Elliptical dome

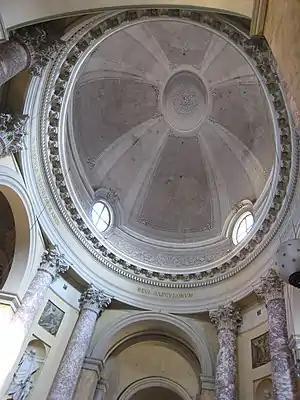
An elliptical dome at the San Domenico, Modena, in Modena, Italy

An elliptical dome, or an "oval dome", is a dome whose bottom cross-section takes the form of an ellipse. Technically, an "ellipsoidal dome" has a circular cross-section, so is not quite the same.